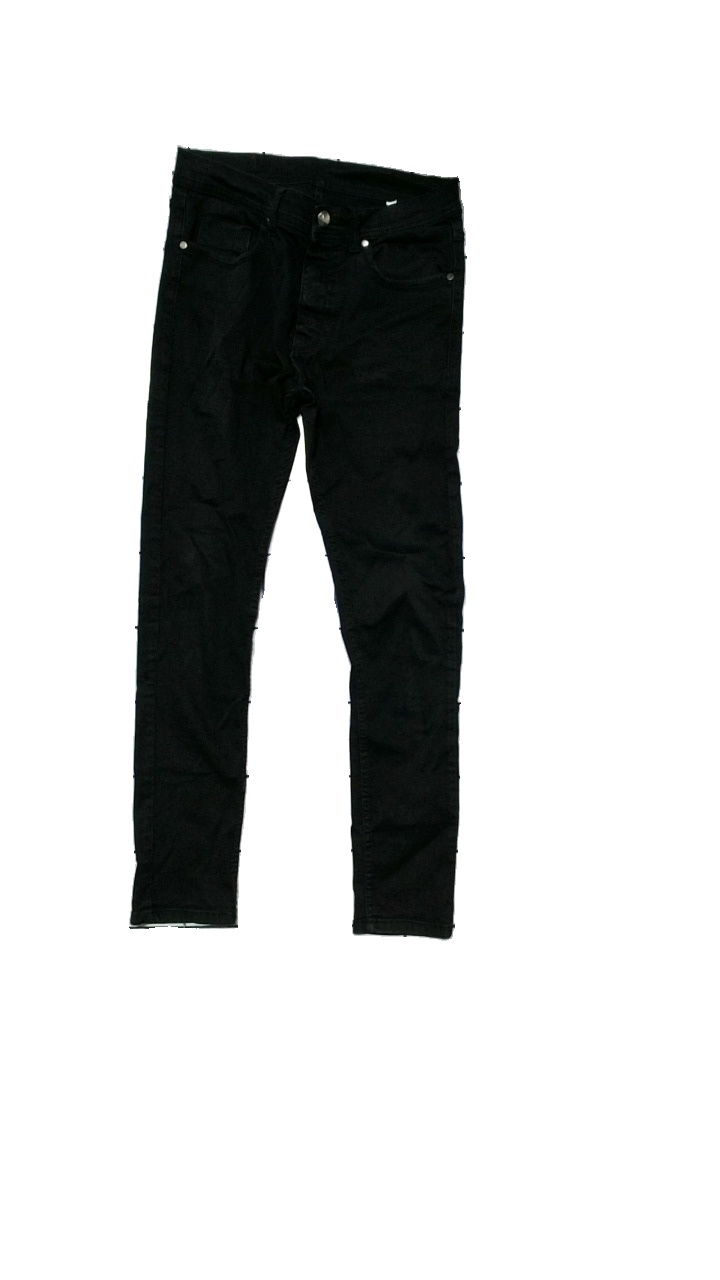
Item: Jeans (Ladies)
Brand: Breakout
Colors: Black
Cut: Regular
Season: All
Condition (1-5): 3
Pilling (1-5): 4
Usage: Reuse
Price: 50-100